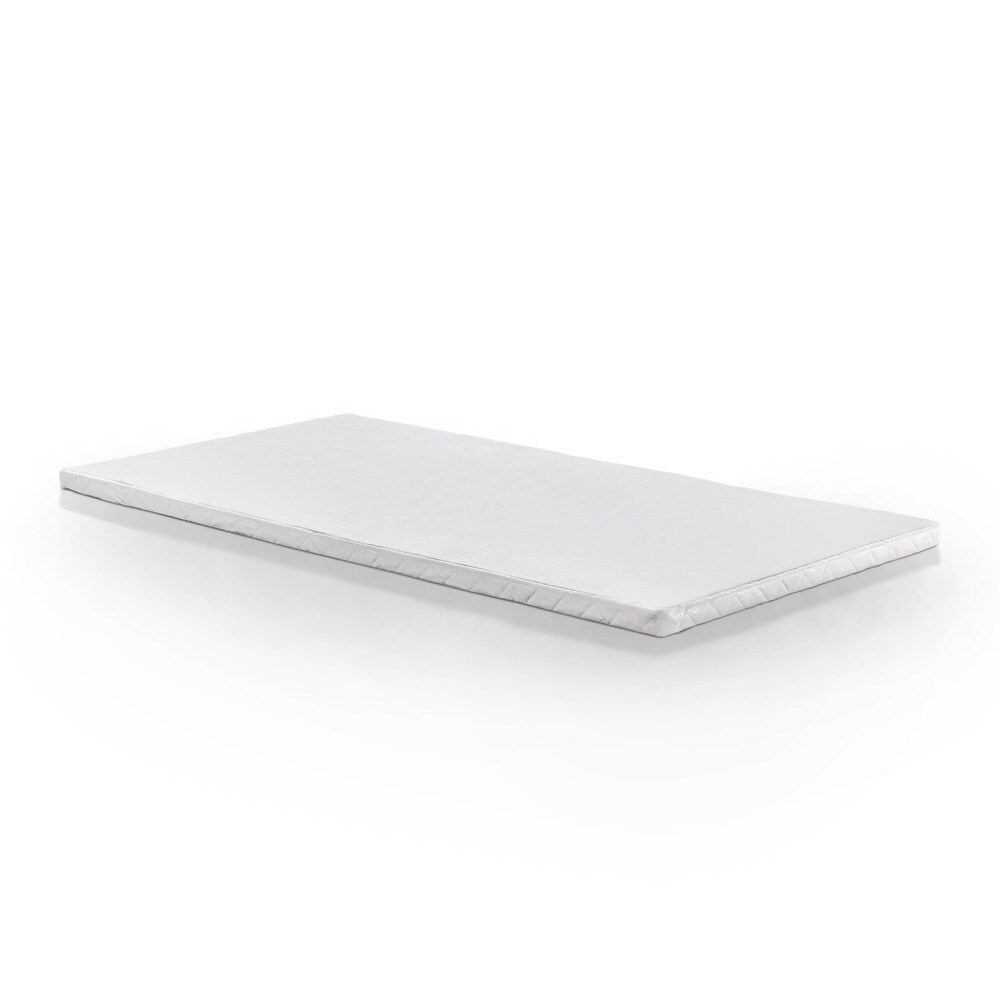
Mosh Contemporary White Twin Bunkie Board by Furniture of America
Keep your bed sleek and simple with this two-inch thick twin XL size bunkie board from Furniture of America. Less bulky than a box spring, this bunkie board is the ideal support structure for your mattress if you prefer a thinner profile or are constantly changing the layout of your bedroom. It's crafted with North American lumber and features a multi slat support and comes with a soft-knit white cover wrapped in a multi needle 3- layer quilted design for added aesthetic appeal and comfort. It also has a 2.5 oz. non-woven grey cover. Place it under your mattress with no box spring necessary. Features: Includes 1 bunkie board Bed (foot board and headboard) not included Size: Twin Measures 2 inches thick North American Lumber, Multi Slat Support Construction White Knit Fabric, Multi-Needle Quilt 3 Layer Quilting 2.5 oz. non-woven Grey Cover Place under mattress and no box spring required Made in USA Measurements: Overall: 2 inches high x 38 inches wide x 75 inches long Weight capacity: 200 pounds Weight: 17 pounds Whether you are a deal seeker, trendsetter or just window shopping, Furniture of America? is there for your every need. You'll find that we offer every style, from rustic farmhouse and urban industrial to french antique, mid-century modern, and glamorous chic; we welcome you to explore our ample style possibilities to find the perfect pairing for your personality. Furniture of America ? is proud to be the family friend that always has your back. Mattress Tips: Remove from packaging within 72 hours of receipt to maximize expansion. This product arrives very tightly packed. Unwrap and allow 48 hours for this product to return to its original shape. Being sealed in plastic packaging sometimes traps odors. After unwrapping, allow product to air for a few hours. Due to machine-cutting manufacturing processes, there may be slight variances in the dimensions of this product. Please be advised that even similar products may produce different firmness results. This product will ship to you in one (1) box.
Category: Furniture > Beds & Accessories > Mattress Foundations > Bunkie Boards